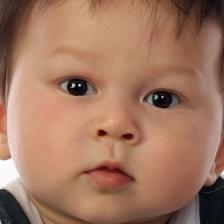
Label: faces